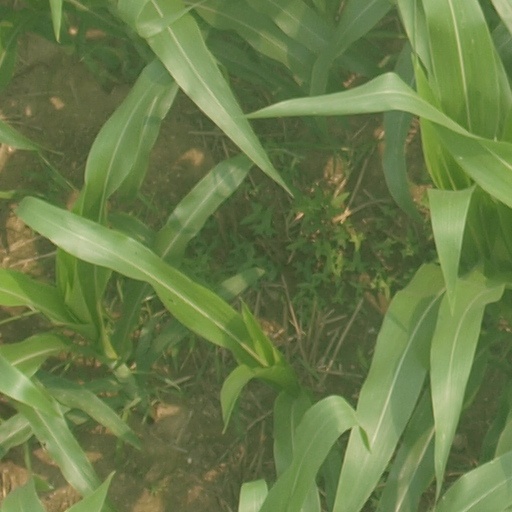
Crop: maize; corn